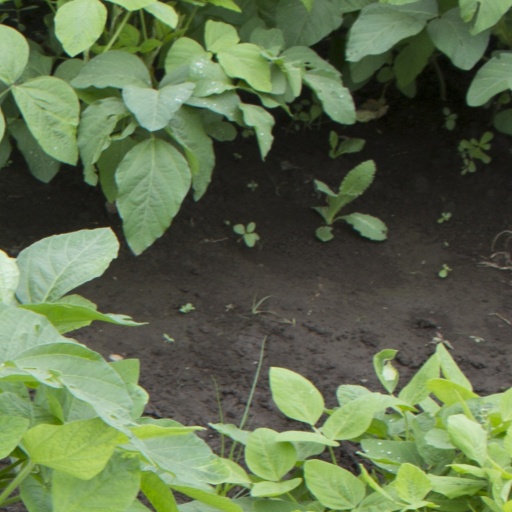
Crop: soybean